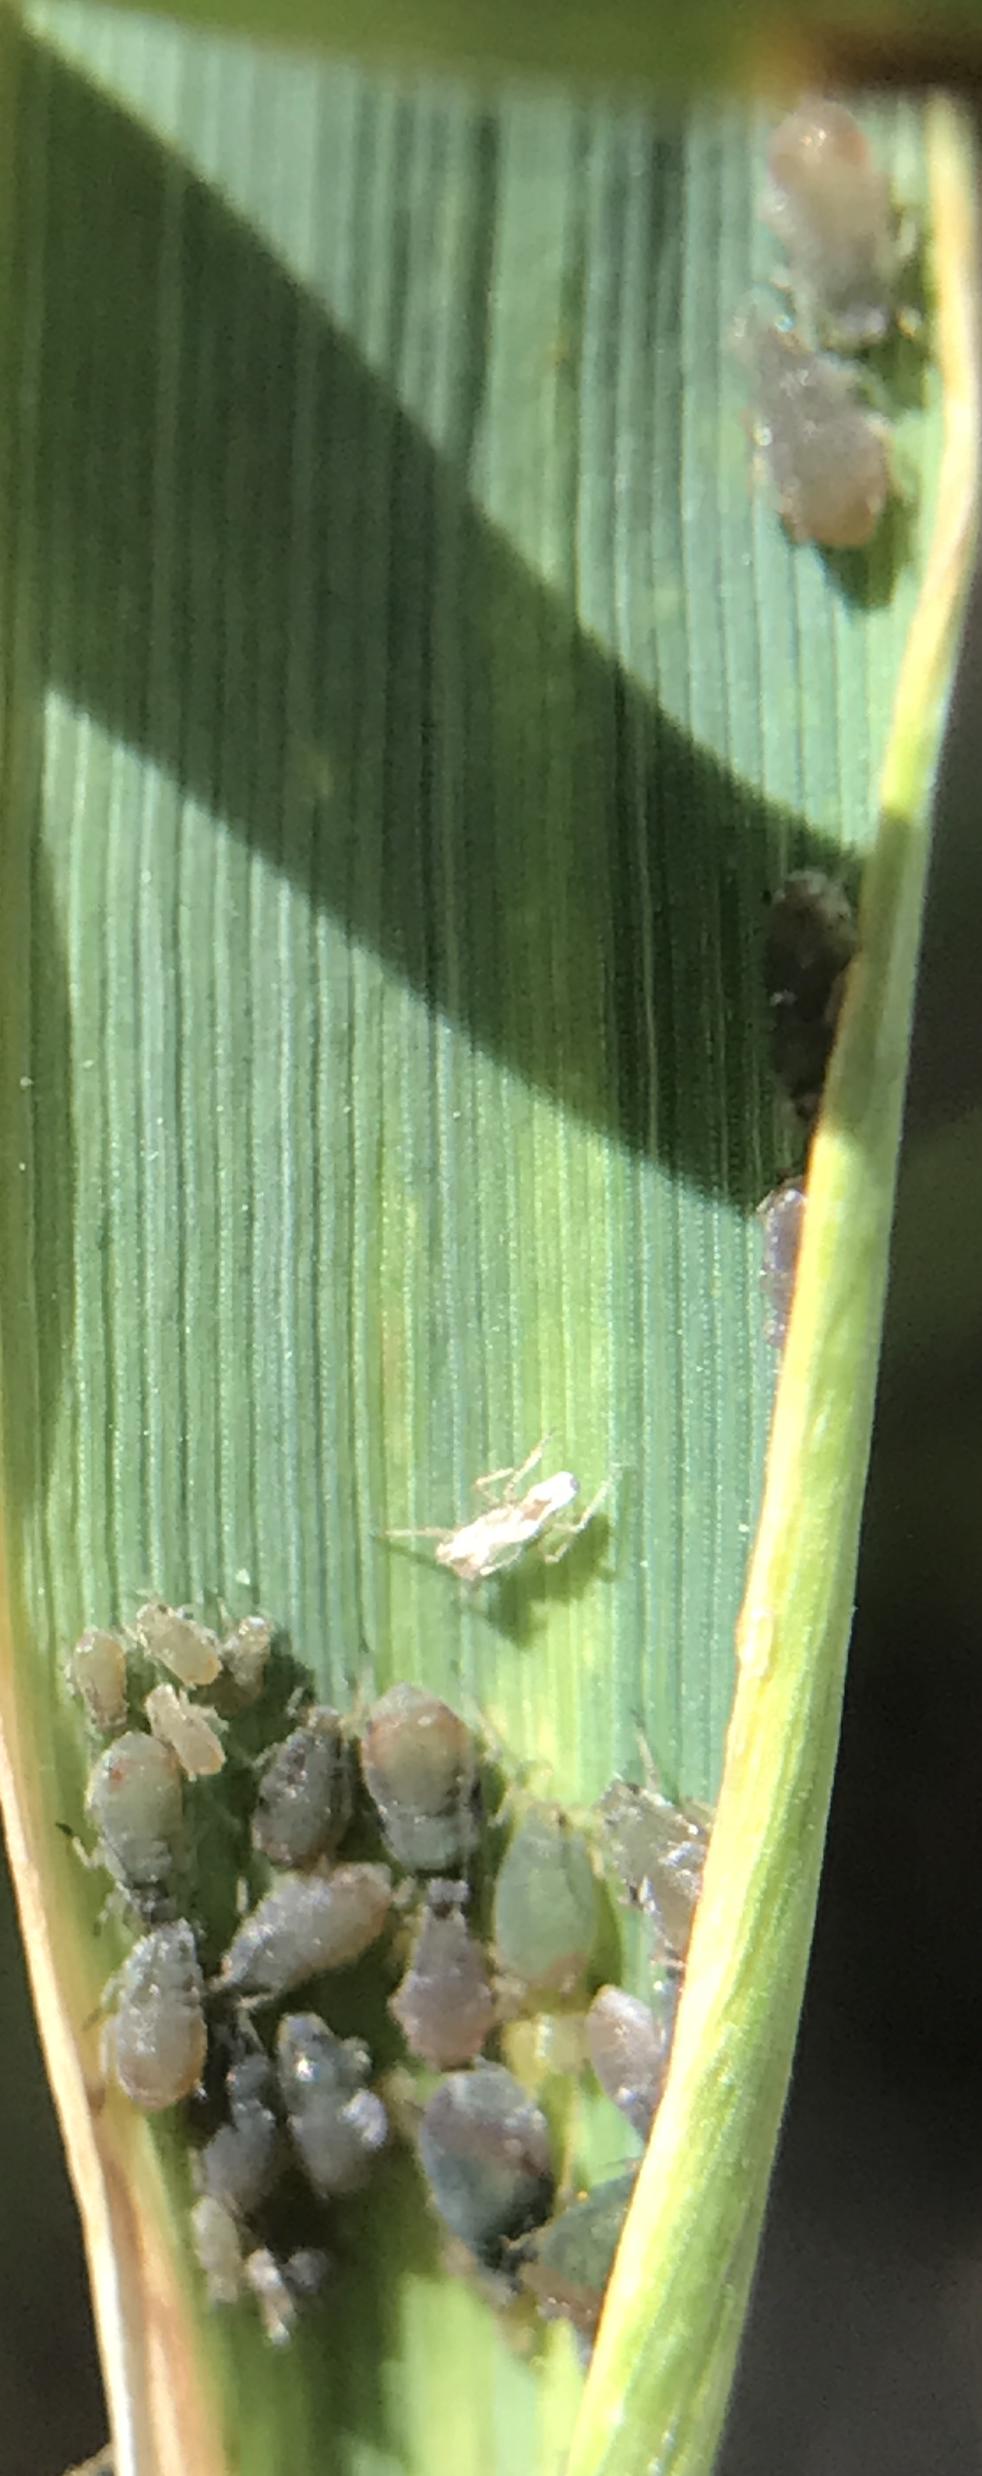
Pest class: bird_cherry_oat_aphid